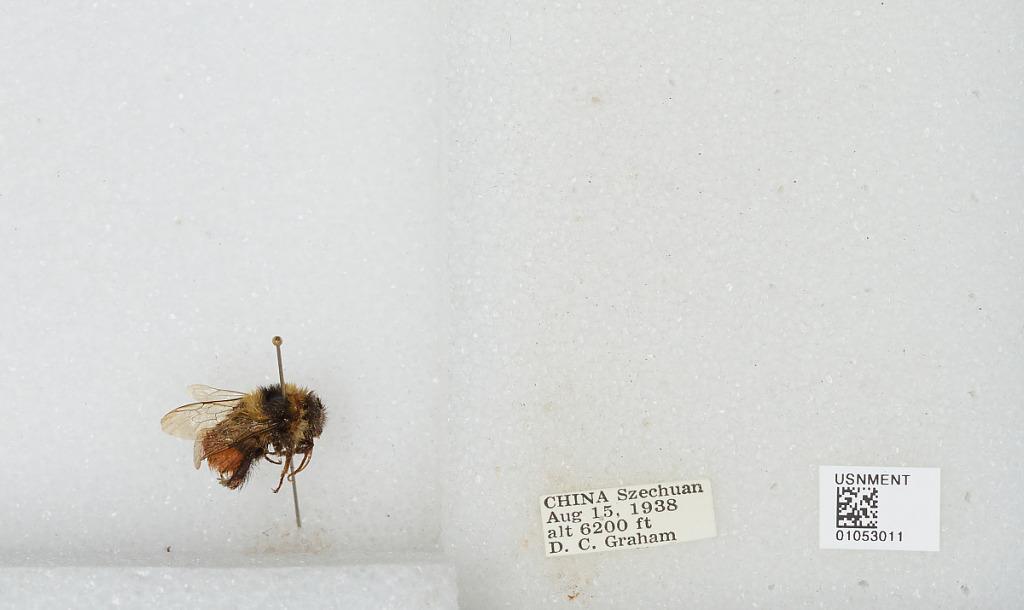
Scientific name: Bombus sp.
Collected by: D. Graham
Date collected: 1938-8-15
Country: China
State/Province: Sichuan